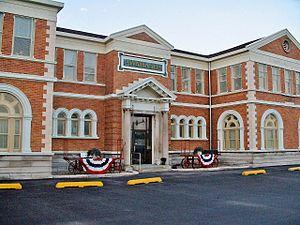
Le comté de Macon est un comté situé dans l'État de l'Illinois, aux États-Unis. En 2000, sa population est de 115 092 habitants. Son siège de comté est la ville de Decatur.